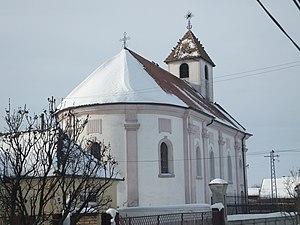
L'église Saint-Nicolas de Prhovo est une église orthodoxe serbe située à Prhovo, dans la province de Voïvodine, dans le district de Syrmie et dans la municipalité de Pećinci en Serbie. Elle est inscrite sur la liste des monuments culturels de grande importance de la République de Serbie.